Maria Amalia Mniszech

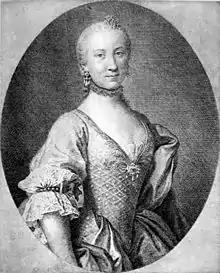
Mniszech in 1785

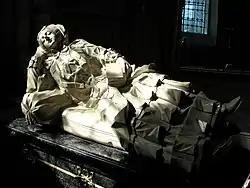
Effigy of Maria Amalia Mniszech in Saint Mary Magdalene Church in Dukla

Countess Maria Amalia Mniszech (1736–1772), née Countess von Brühl, was a Polish-Saxon noblewoman and lady-in-waiting. She was active as a political Polish agent in the court of Empress Maria Theresa in Vienna, where she was sent to influence the empress in favour of Poland.